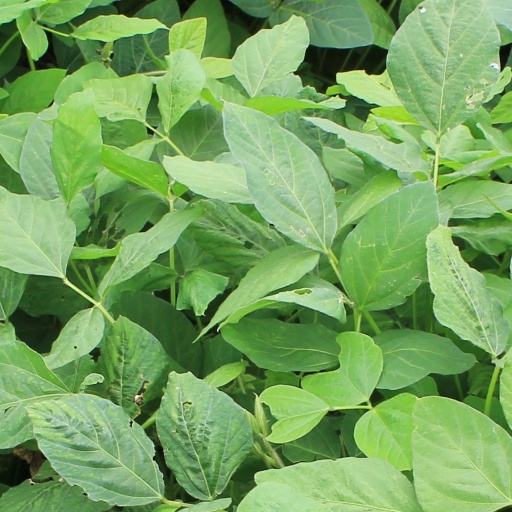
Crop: soybean